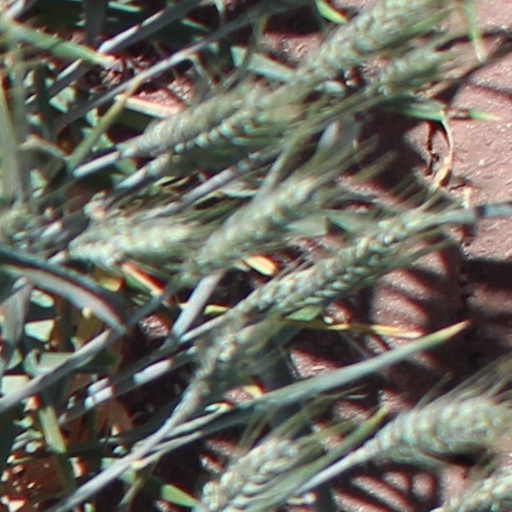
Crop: wheat